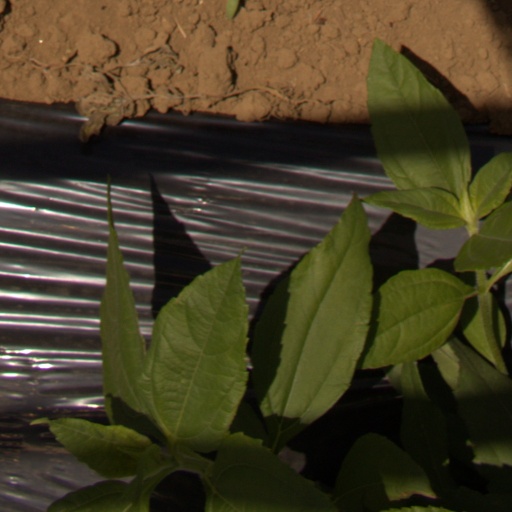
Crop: Jerusalem artichoke